On the Wrong Track

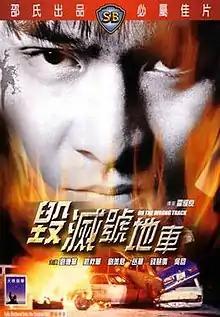
DVD cover

On the Wrong Track is a 1983 Hong Kong action drama film directed by Clarence Fok. Andy Lau starred the lead role in his third film. The film is also joined by his co-stars Jeem Yim, Elliot Ngok, Prudence Liew and Winnie Chin, a new actress.